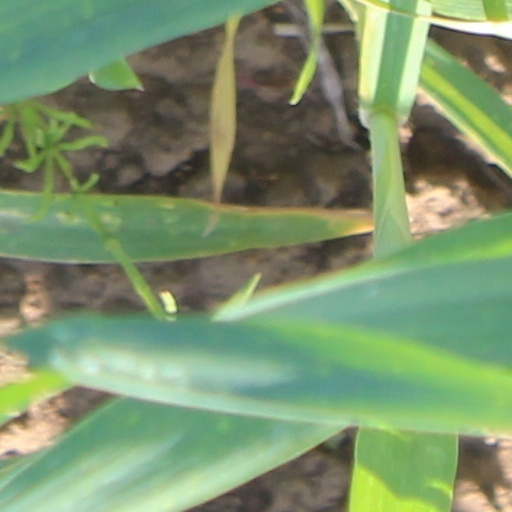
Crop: wheat